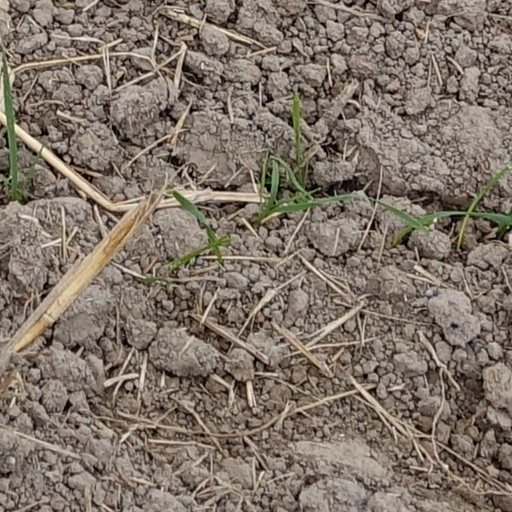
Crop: wheat